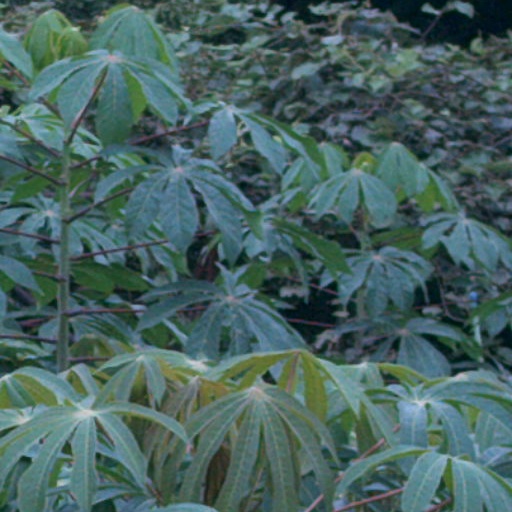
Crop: cassava